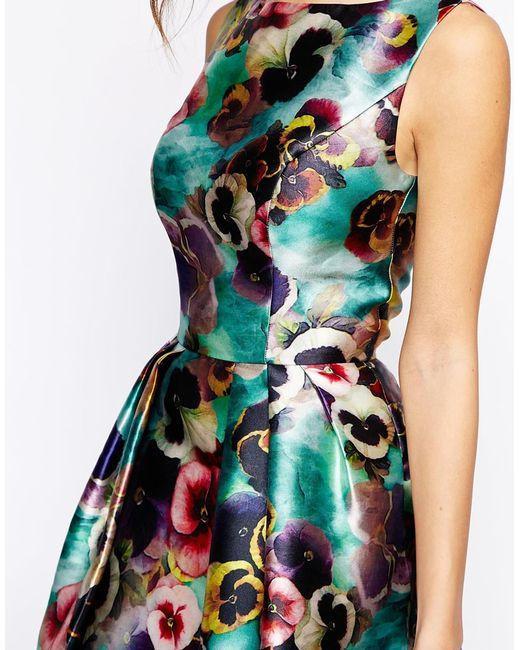
bedrucktes ärmelloses Skaterkleid, glänzender Stoff